Billy Sing

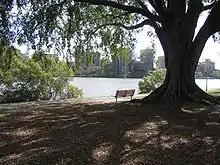
In contrast to his fame during World War I, Sing died in relative poverty and obscurity in West End, Brisbane

In later life, Sing reported chest, back, and heart pain. His final days were spent in relative poverty and obscurity. His elder sister or half-sister, Mary Ann Elizabeth, had died in childbirth in 1915. In 1942, Sing moved from Miclere to Brisbane, telling his surviving sister Beatrice that it was cheaper to live there. His final occupation was as a labourer.